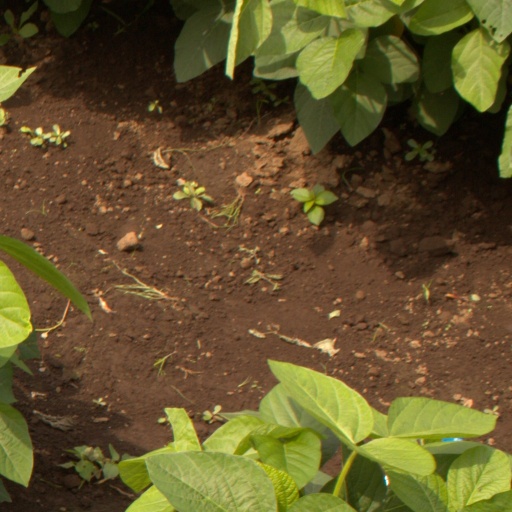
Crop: soybean